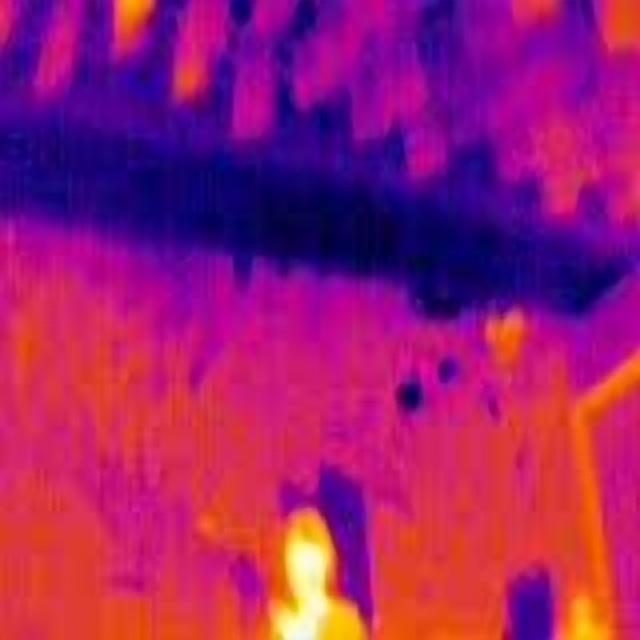
Detected objects:
label: person